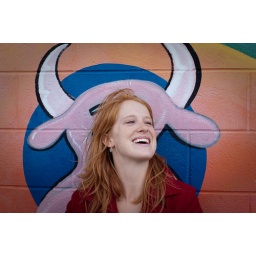
The devil is a woman in a red dress